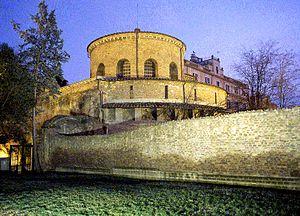
Santa Costanza est une église du IVᵉ siècle située à Rome, sur la via Nomentana, en Italie. Datant du IVᵉ siècle, elle est un des exemples les mieux conservés de l'architecture paléochrétienne à Rome.
Constance est la fille aînée de Constantin Iᵉʳ et de sa seconde épouse Fausta. Titrée Augusta, elle exerce le pouvoir auprès d'Hannibalianus, puis seule et, enfin, auprès du césar Constantius Gallus, en Syrie. Vénérée comme sainte par les Églises catholique et orthodoxes, elle est célébrée le 18 février.
Cet article répertorie certaines des plus anciennes églises du monde. Dans la plupart des cas, les bâtiments listés ici ont été reconstruits en plusieurs fois et seulement des fragments de l'édifice original ont survécu. Ces églises subsistantes, c'est-à-dire pas réduites à leur existence archéologique ou à l'état de ruines, ont abrité les premières communautés chrétiennes de l'Antiquité. Les dates sont approximatives et correspondent aux premières célébrations de messes connues. Selon l'Encyclopédie catholique, la célébration de la Cène, à Jérusalem, a été la « première église chrétienne », au sens étymologique du terme. Cet article ne recense que les édifices au sens d'églises avec un é minuscule.